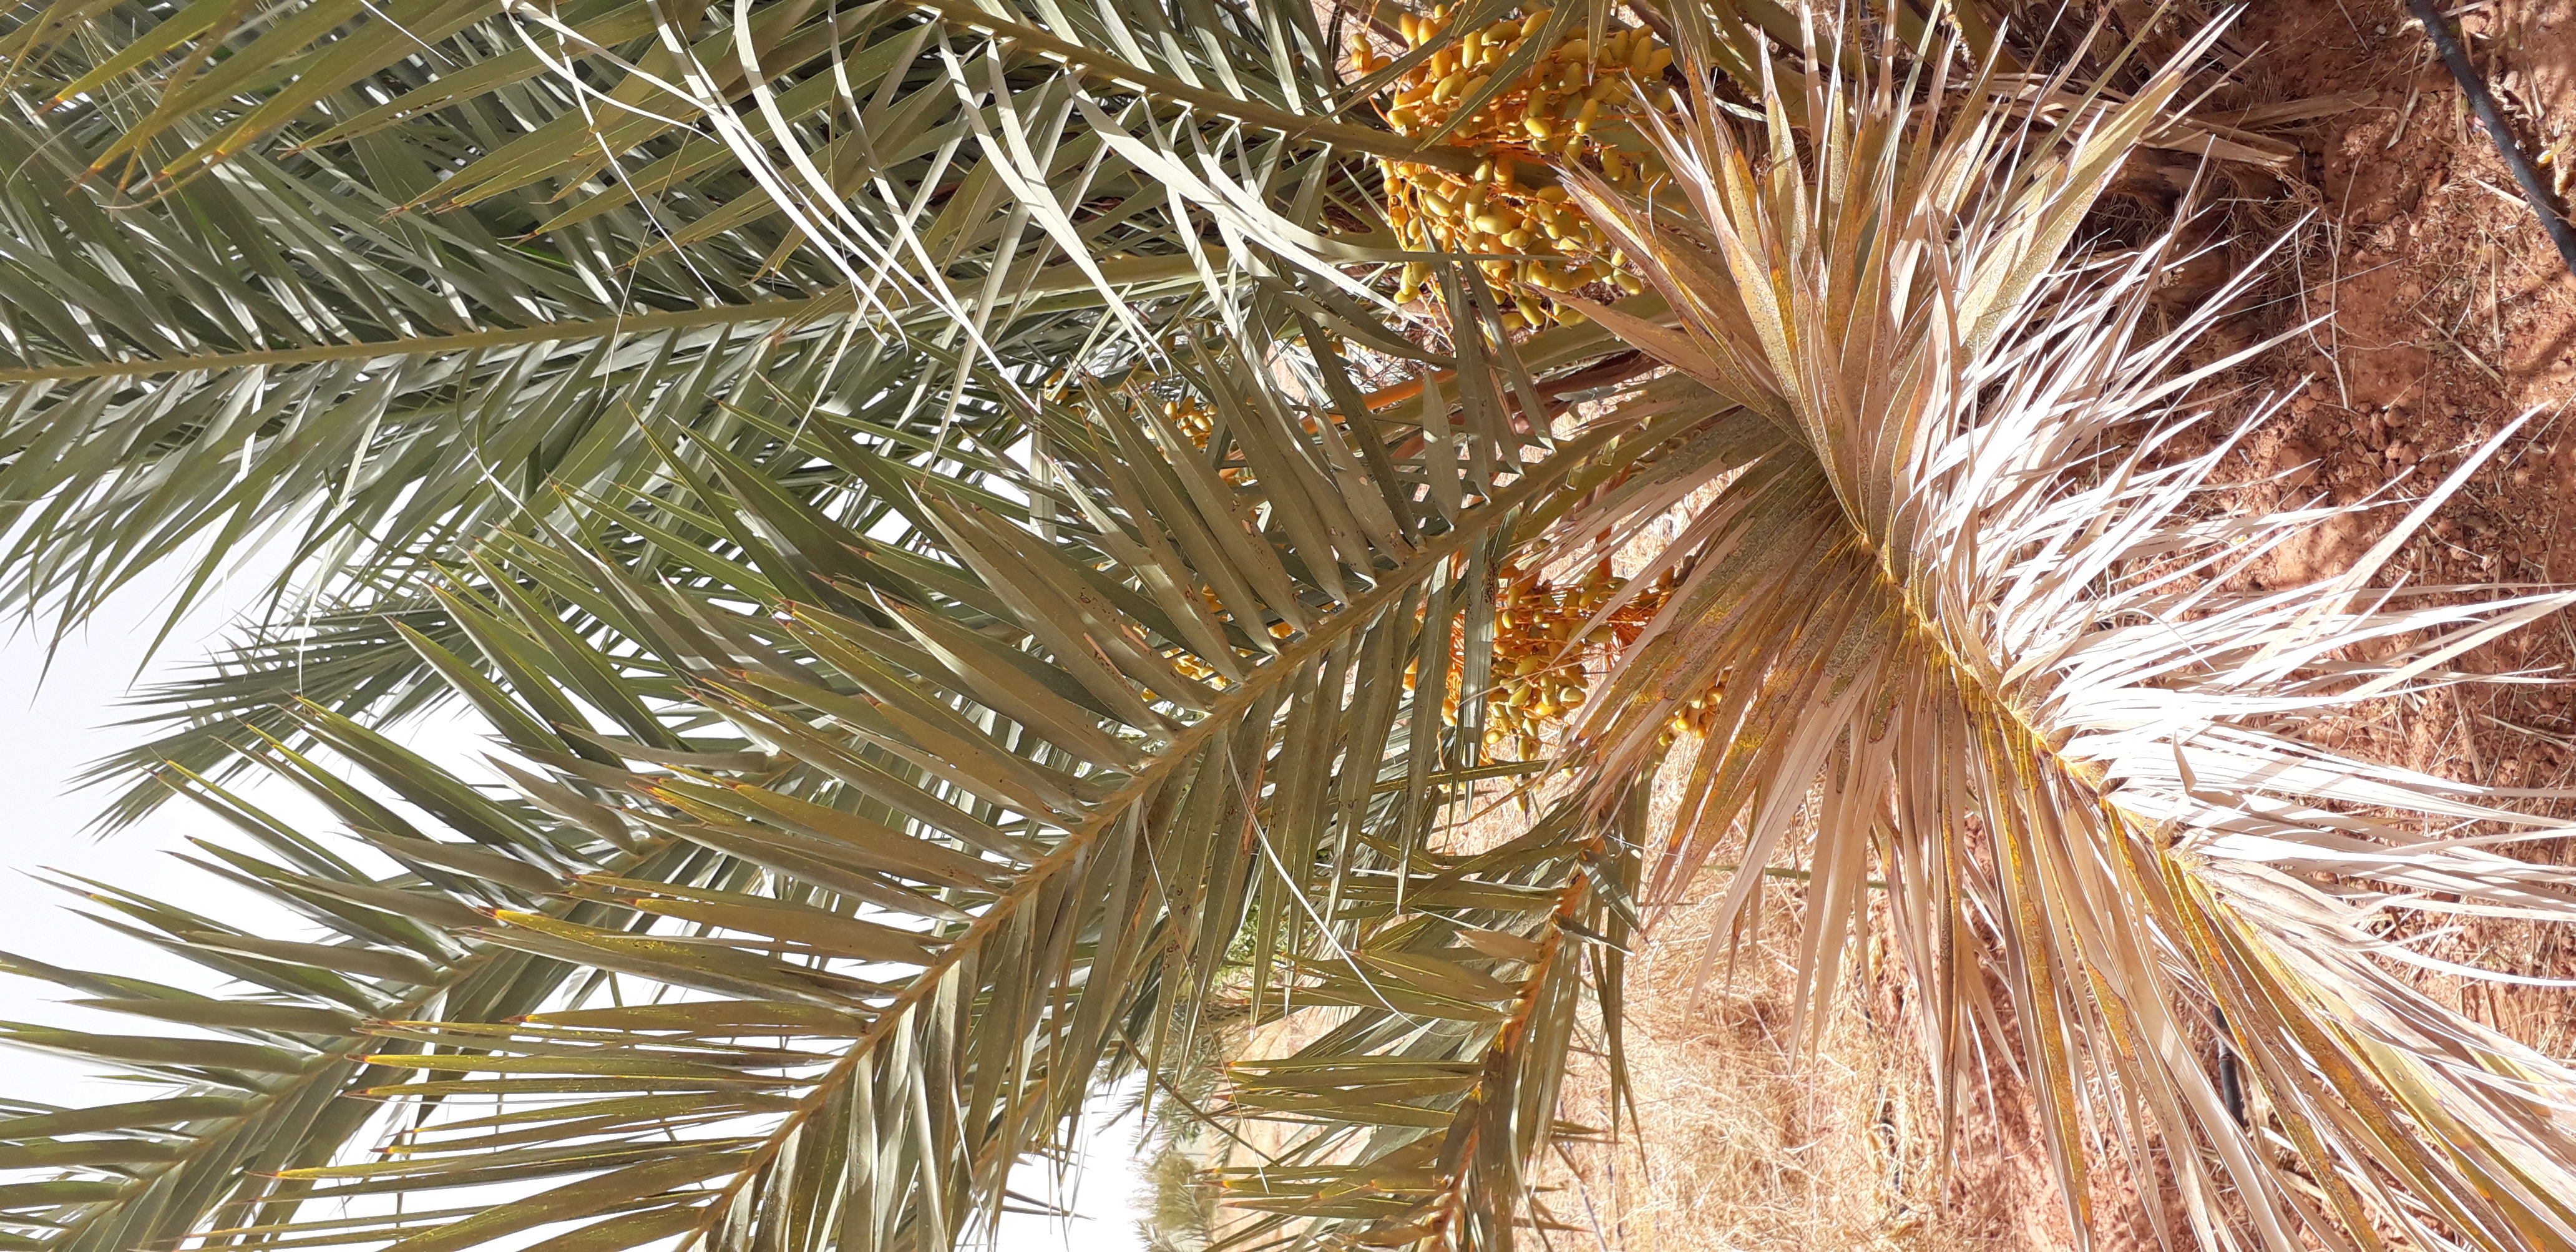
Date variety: kholt